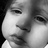
Emotion: neutral